Oklahoma Sooners

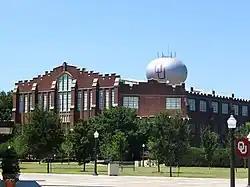
McCasland Field House, home of OU's volleyball and wrestling teams.

The men's gymnastics program at OU is headed by coach Mark Williams. It has won twelve NCAA Men's Gymnastics Championships, which is tied with Penn State for most all time. Their 12 championships include five in a span of seven years in 2002, 2003, 2005, 2006 and 2008 (they finished second behind Penn State in 2004 and 2007). They won the 2006 title with very little experience on the team as 50% of the members were freshmen and just 21% were upperclassmen (seven freshmen, four sophomores, one junior, and two seniors). Teams from OU also won national championships in 1977, 1978, 1991, and became the third program in history to win four consecutive championships when they won in 2015, 2016, 2017, and 2018. In 2015, the Sooners broke the NCAA scoring record in a dual meet against Michigan scoring 456.4 points and then broke their own record two weeks later against Illinois scoring 457.3 points.